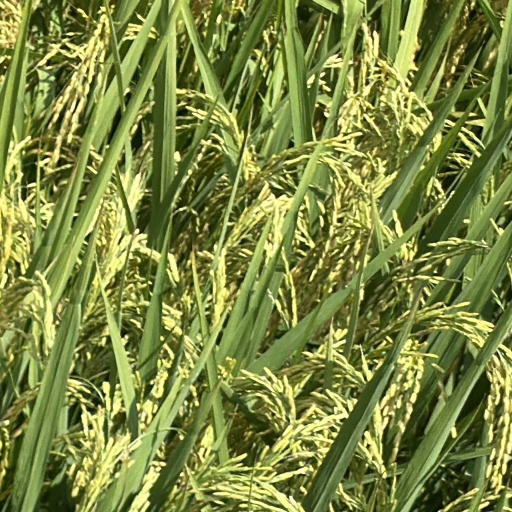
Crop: rice